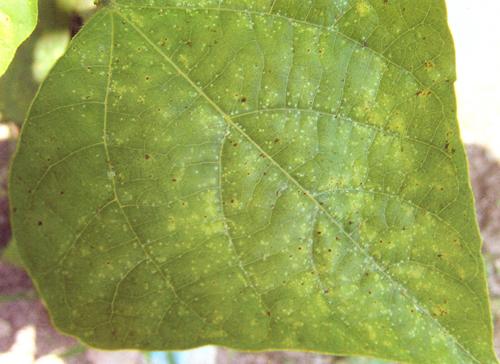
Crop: unknown
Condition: bean_bean_rust